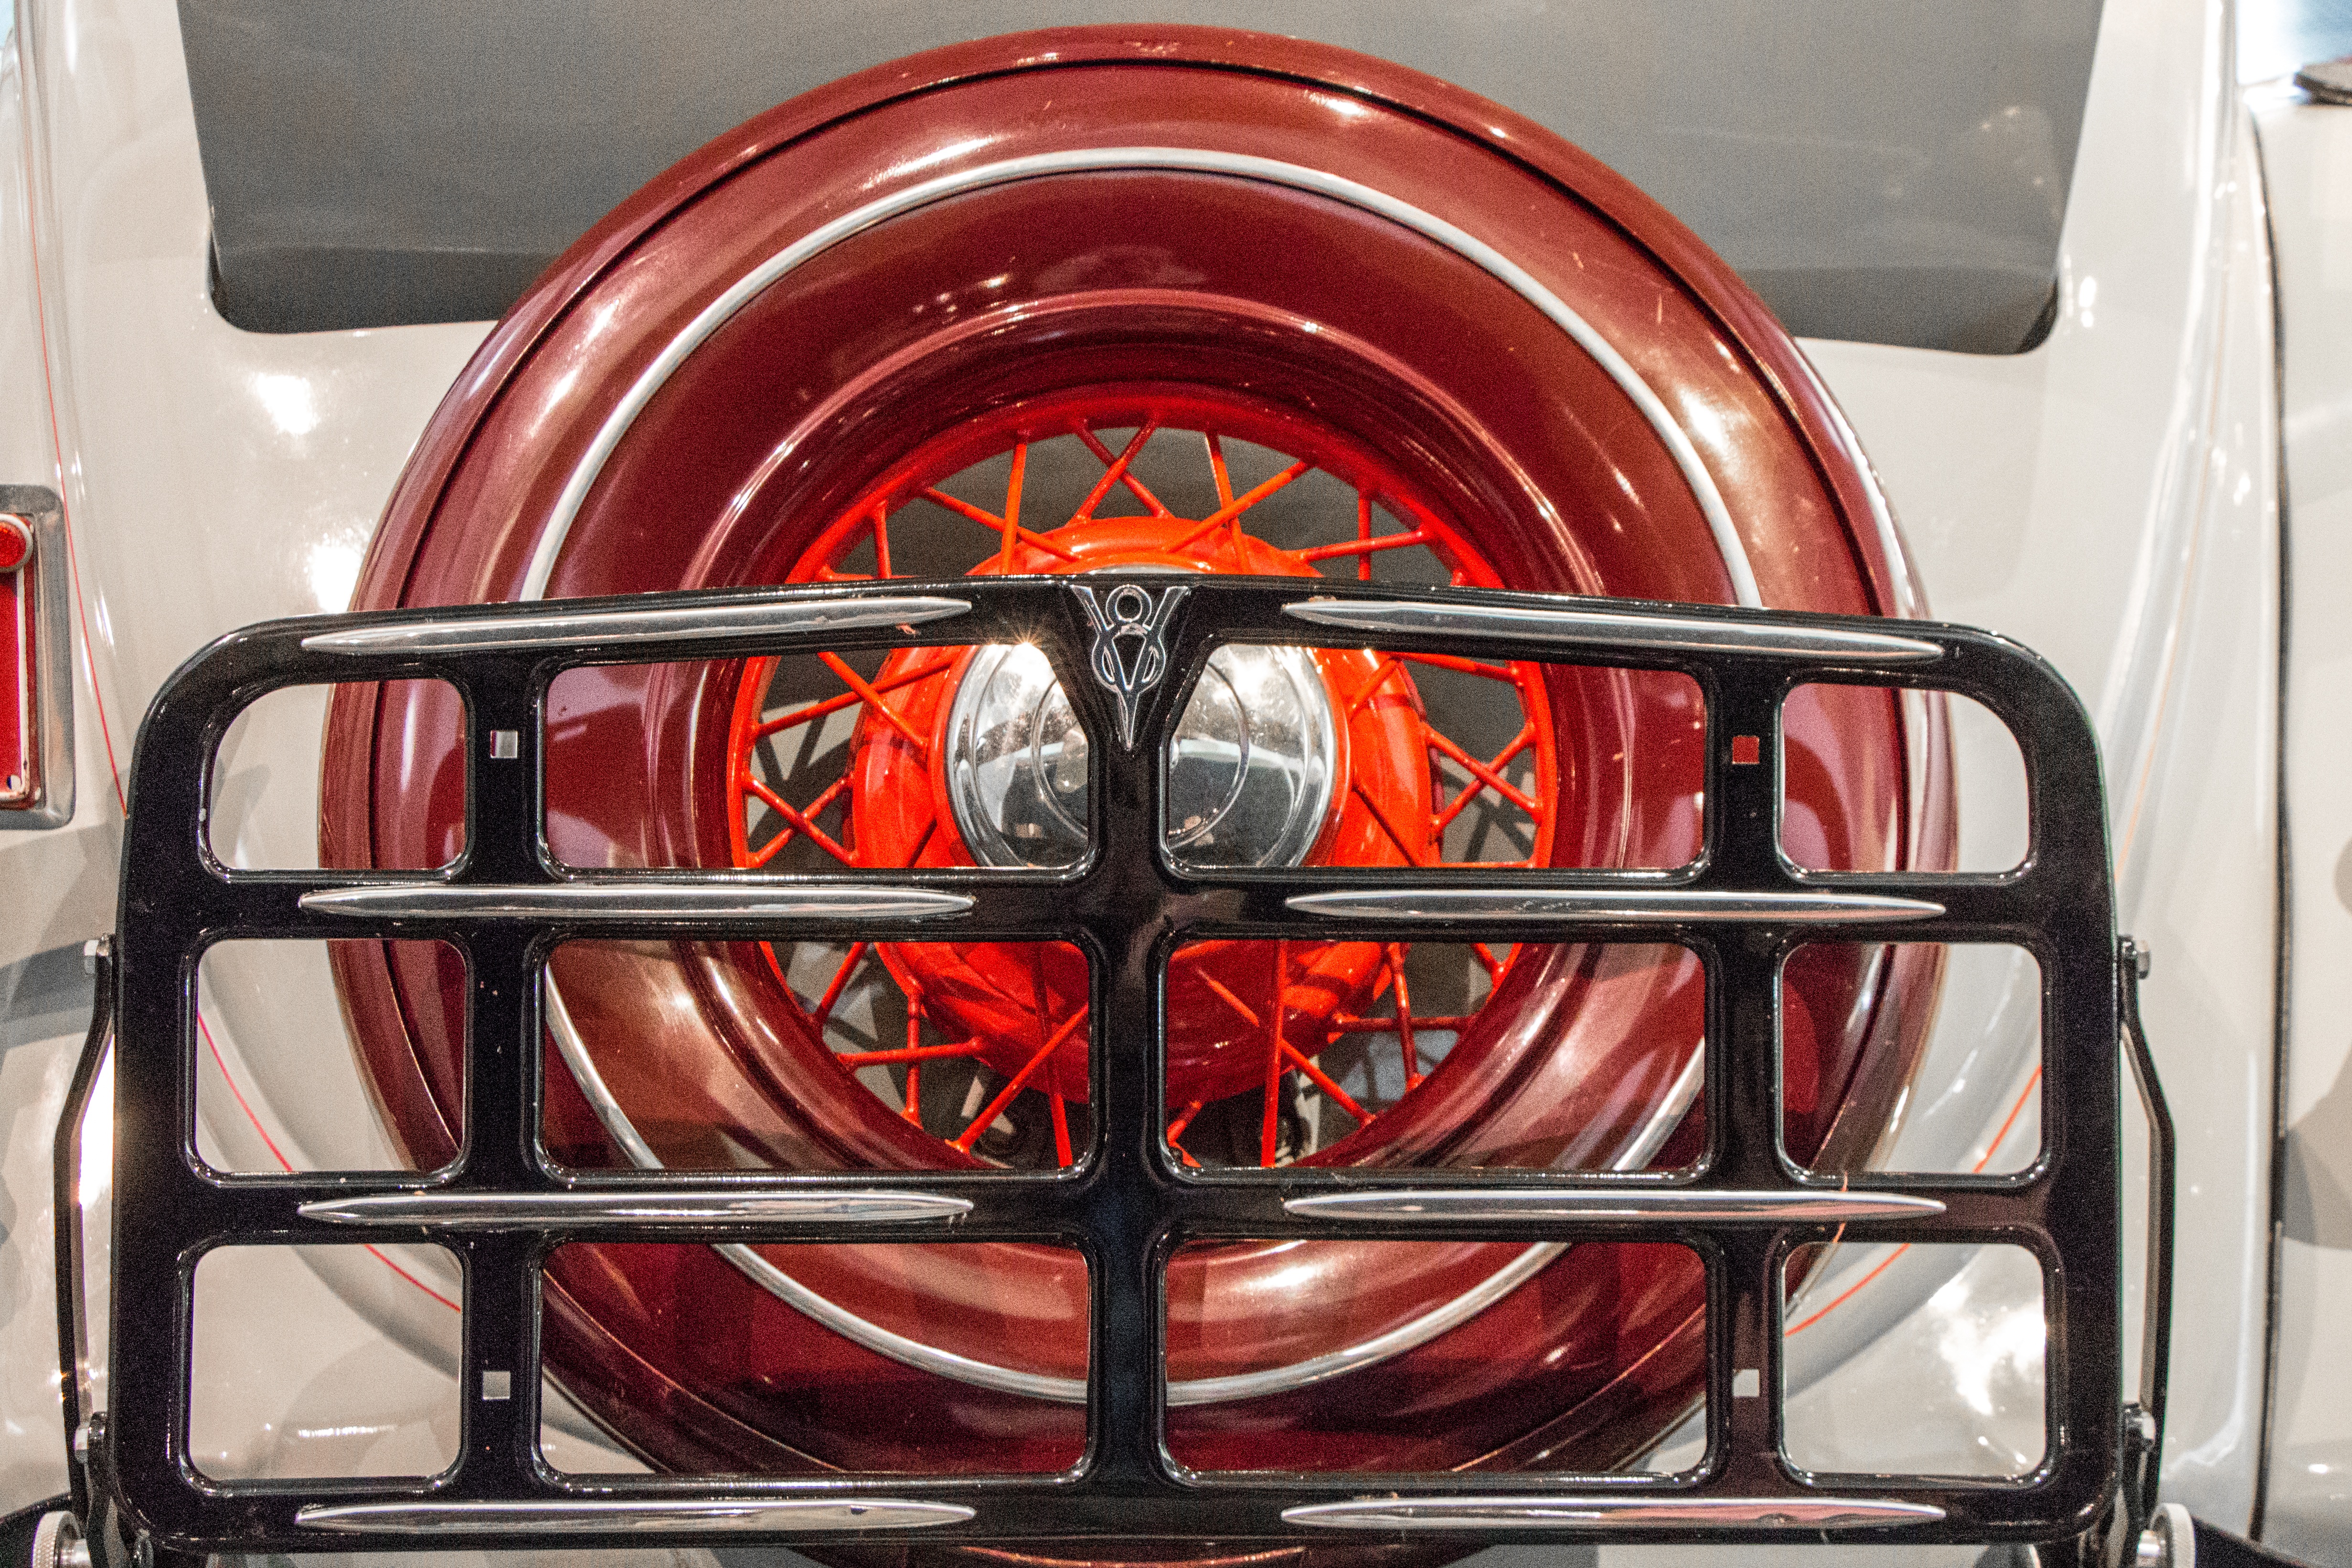
car, vintage, antique, wheel, automobile, round, window, glass, trunk, rail, wire, orange, reflection, red, vehicle, symbol, shine, spoke, clean, auto, historic, furniture, cream, tire, grate, circle, grill, deco, bumper, enclosure, dad, lights, american, chrome, design, logo, silver, beige, case, rim, day, classic, roadster, coupe, v8, cover, century, hubcap, metallic, classy, 1930s, spare, spare tire cover, man made object, automotive exterior